The Widows of Culloden

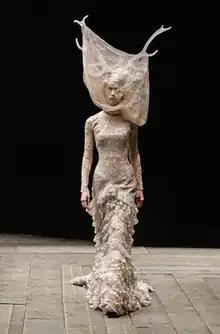
Refer to caption

The Widows of Culloden is the twenty-eighth collection by British fashion designer Alexander McQueen, made for the Autumn/Winter 2006 season of his eponymous fashion house. It was inspired by his Scottish ancestry and is regarded as one of his most autobiographical collections. It is named for the women widowed by the Battle of Culloden (1746), often seen as a major conflict between Scotland and England. "Widows" makes extensive use of the McQueen family tartan and traditional gamekeeper's tweeds, as well as other elements taken from Highland dress. Historical elements reflected the fashion of the late Victorian era and the 1950s.